Wild Horse Mesa (1932 film)

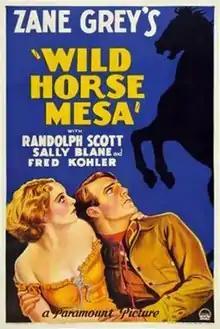
Theatrical release poster

Wild Horse Mesa is a 1932 American Pre-Code Western film directed by Henry Hathaway and starring Randolph Scott and Sally Blane. Based on the novel "Wild Horse Mesa" by Zane Grey, it is a remake of the 1925 Paramount silent film of the same name.